Ilhéu das Rolas

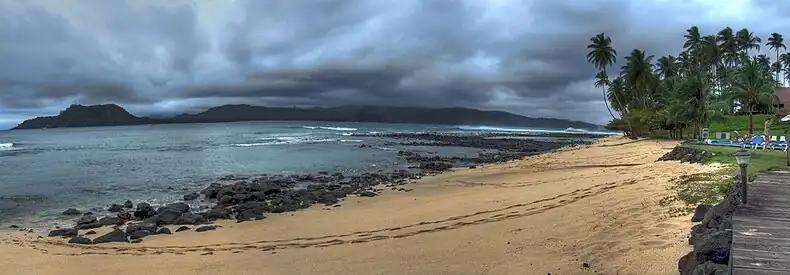
Ilhéu das Rolas with the view of nearby São Tomé

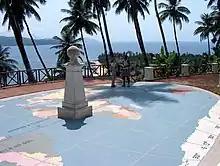
A monument that shows the equator marked as it crosses Ilhéu das Rolas. The shadow points SW, indicating that the sun is several degrees north; likely late April or early August, about 1-2 hours before noon.

The island was mentioned as "Illie de Rolle" in a 1665 map by Johannes Vingboons. and as "I. de Rolle" in a 1780 map by A. Dalrymple.